Thulasi Nair

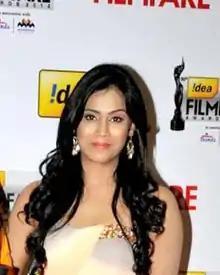
Tulasi at 60th South Filmfare Awards 2013

Thulasi Nair is an Indian former actress who has appeared in two Tamil language films. She made her debut in the 2013 Tamil drama film "Kadal".